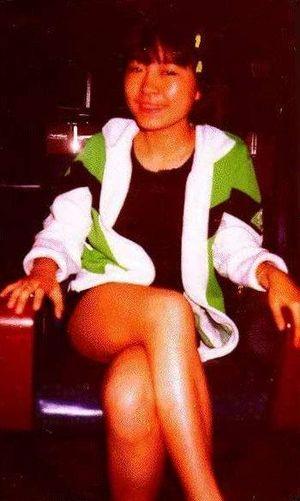
Qin Kanying est une joueuse d'échecs chinoise née le 2 février 1974 à Shanghai.